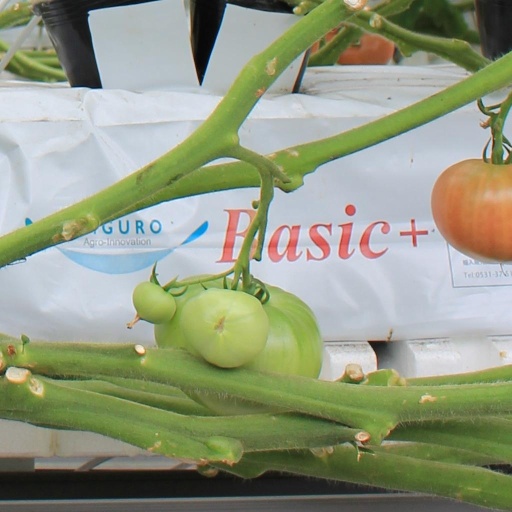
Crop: tomato